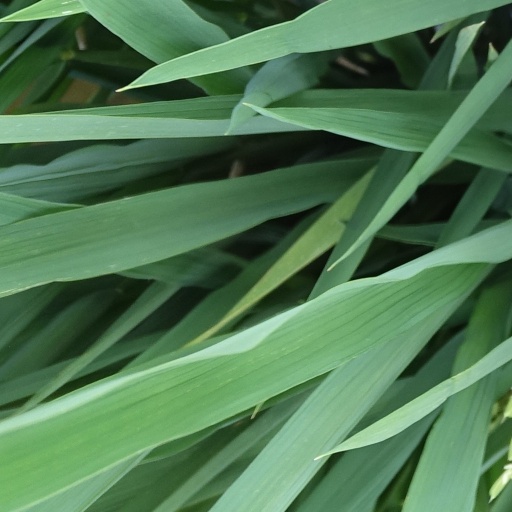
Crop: rice